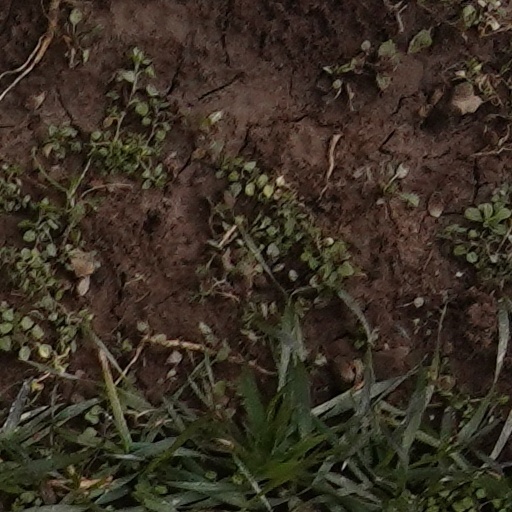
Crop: wheat